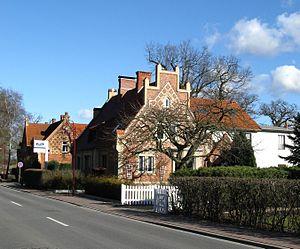
Raben Steinfeld est une municipalité allemande du land de Mecklembourg-Poméranie-Occidentale et l'arrondissement de Ludwigslust-Parchim. En 2013, elle comptait 1 030 habitants.